History of video games

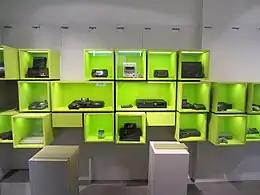
A collection of home and handheld video game consoles at the "Computerspielemuseum" Berlin

The history of video games began in the 1950s and 1960s as computer scientists began designing simple games and simulations on minicomputers and mainframes. "Spacewar!" was developed by Massachusetts Institute of Technology (MIT) student hobbyists in 1962 as one of the first such games on a video display. The first consumer video game hardware was released in the early 1970s. The first home video game console was the Magnavox Odyssey, and the first arcade video games were "Computer Space" and "Pong". After its home console conversions, numerous companies sprang up to capture "Pong"s success in both the arcade and the home by cloning the game, causing a series of boom and bust cycles due to oversaturation and lack of innovation.